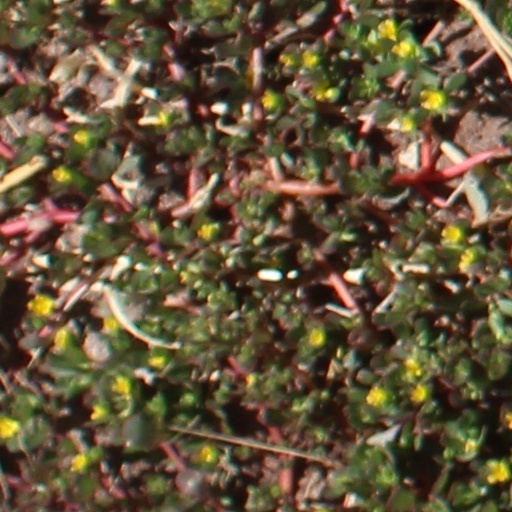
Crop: wheat